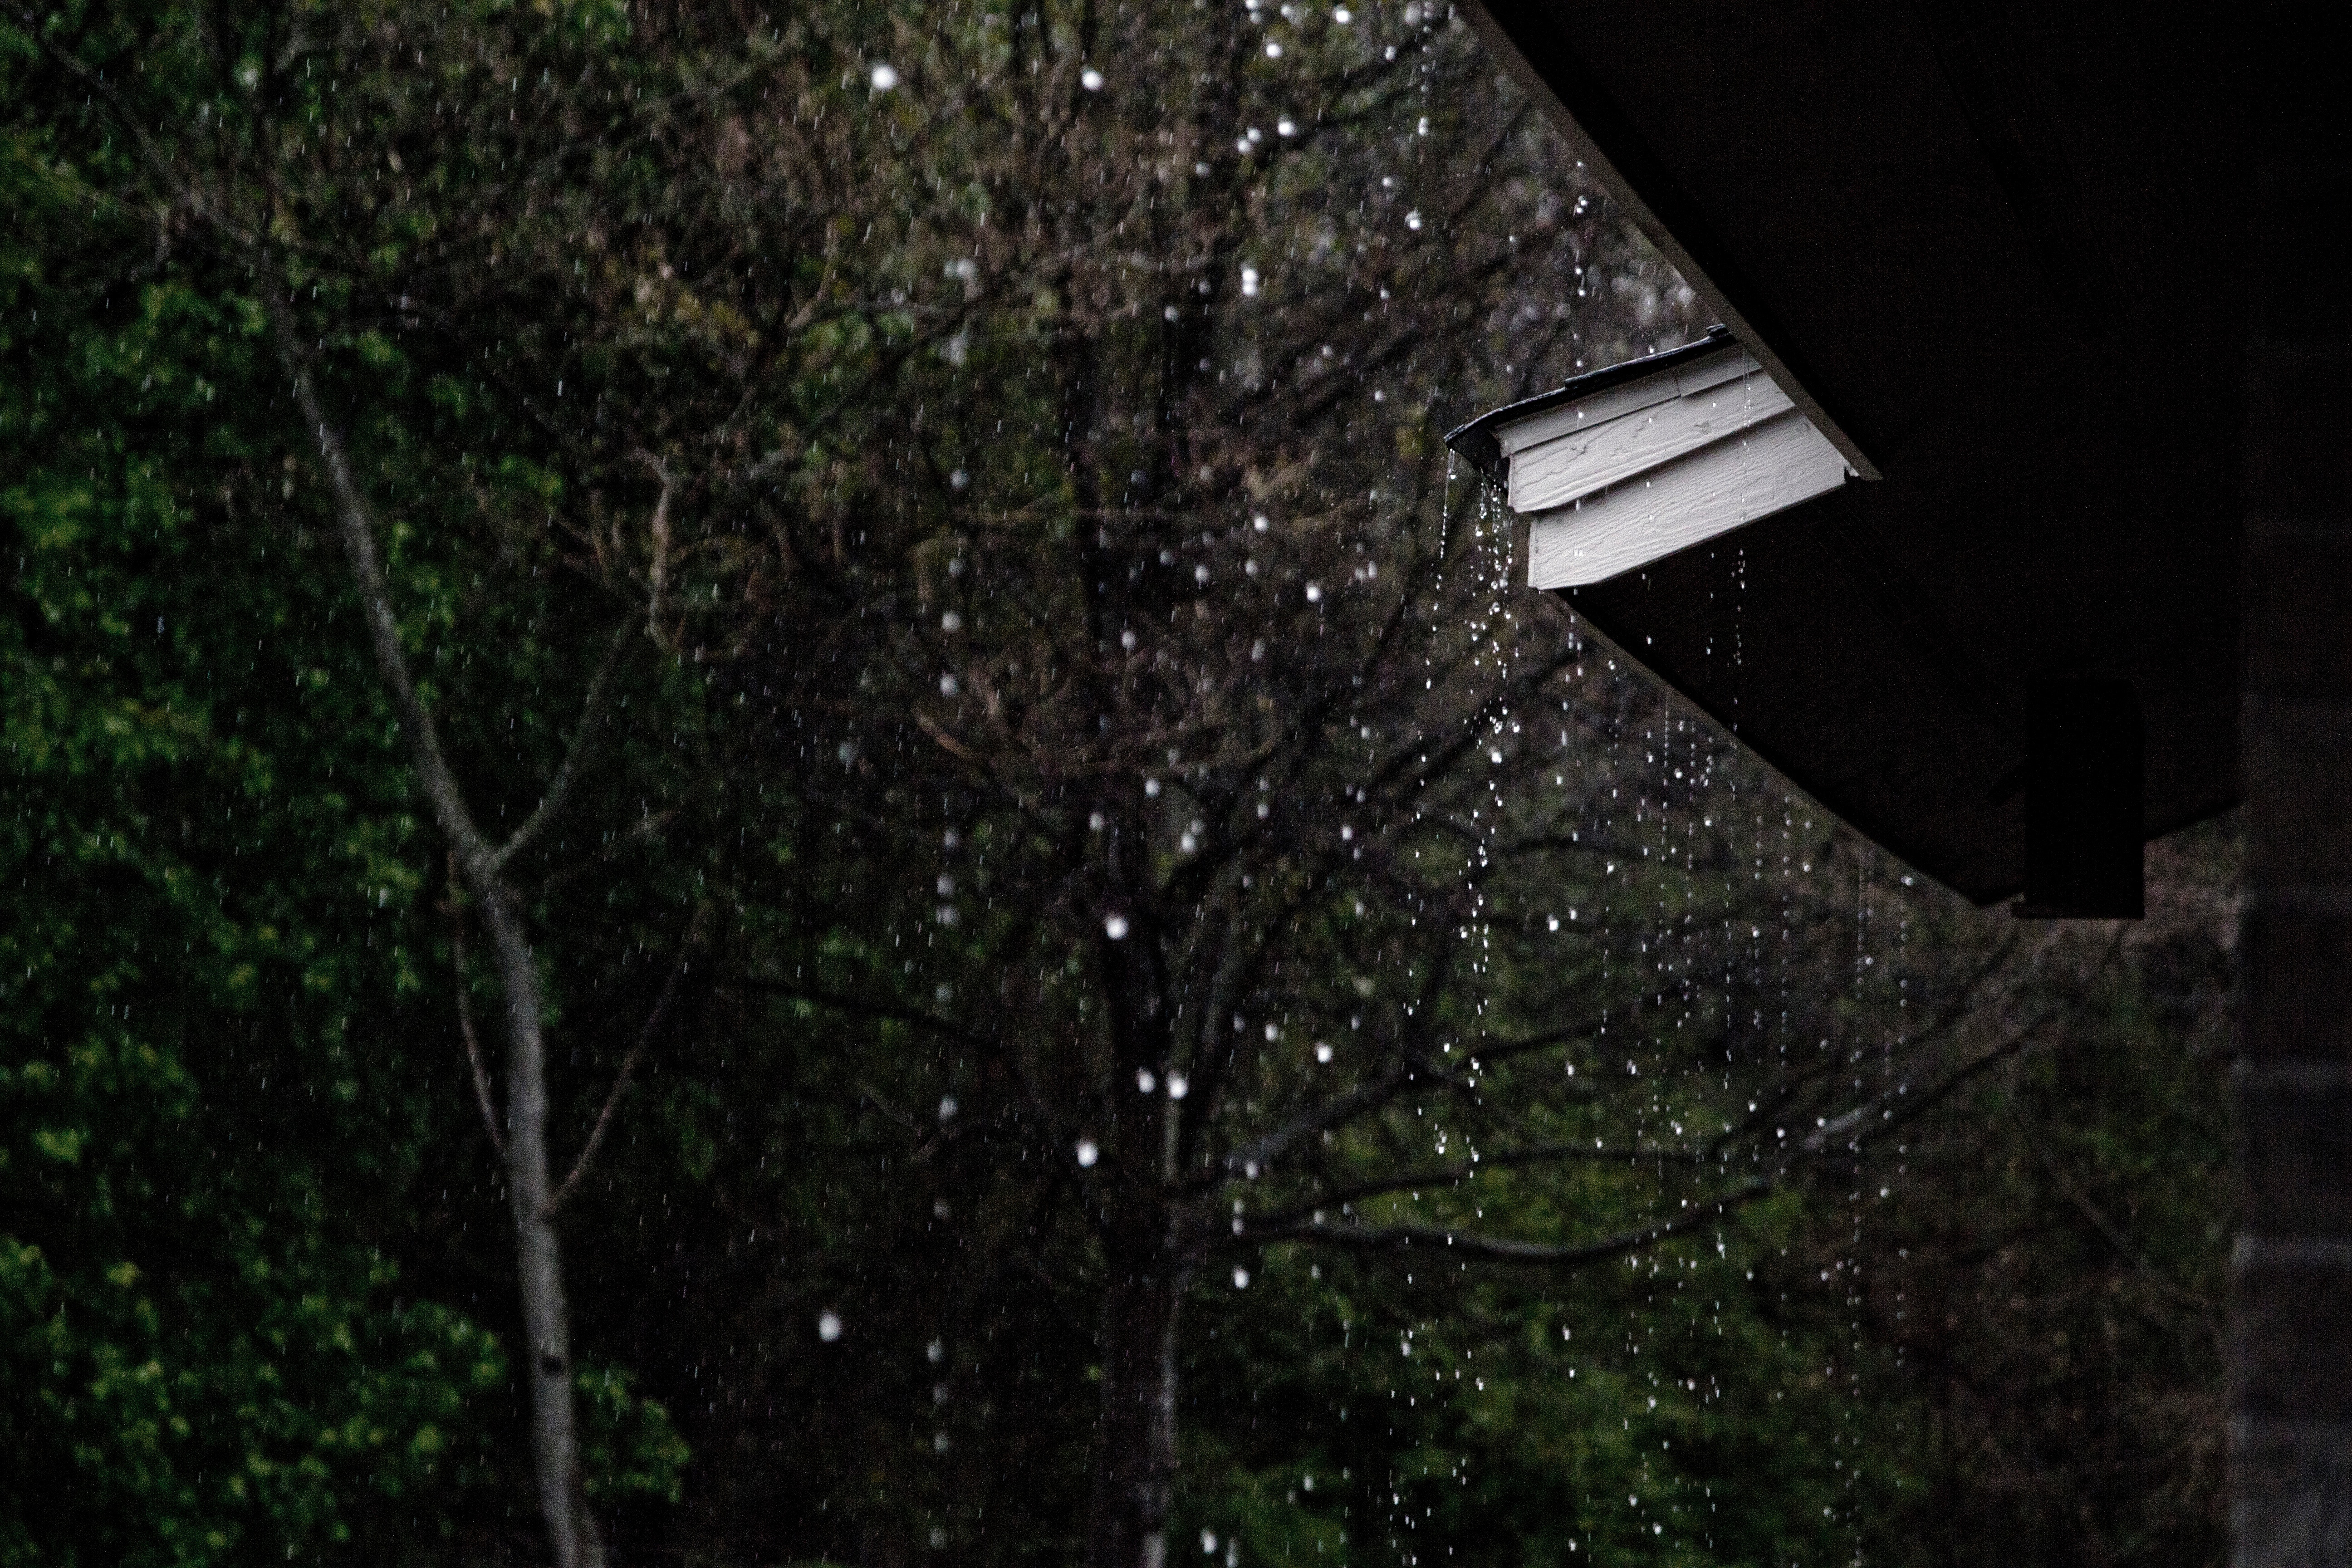
tree, grass, branch, light, plant, sky, night, darkness, street light, lighting, light fixture, phenomenon